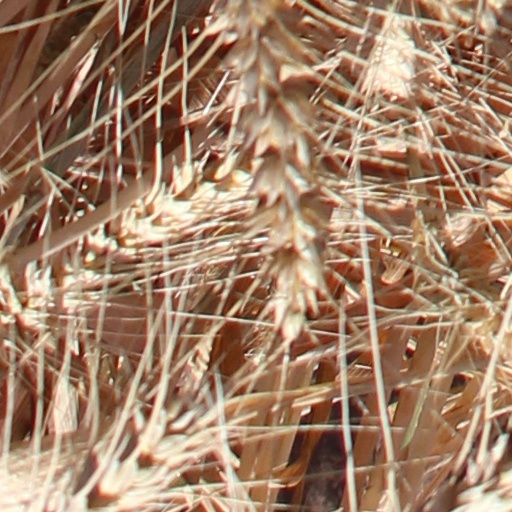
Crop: wheat